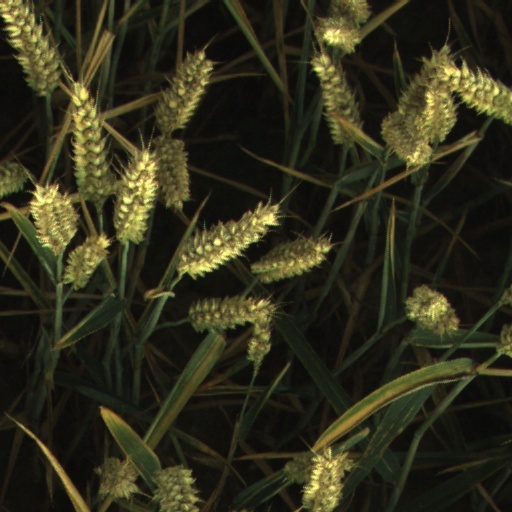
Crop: wheat